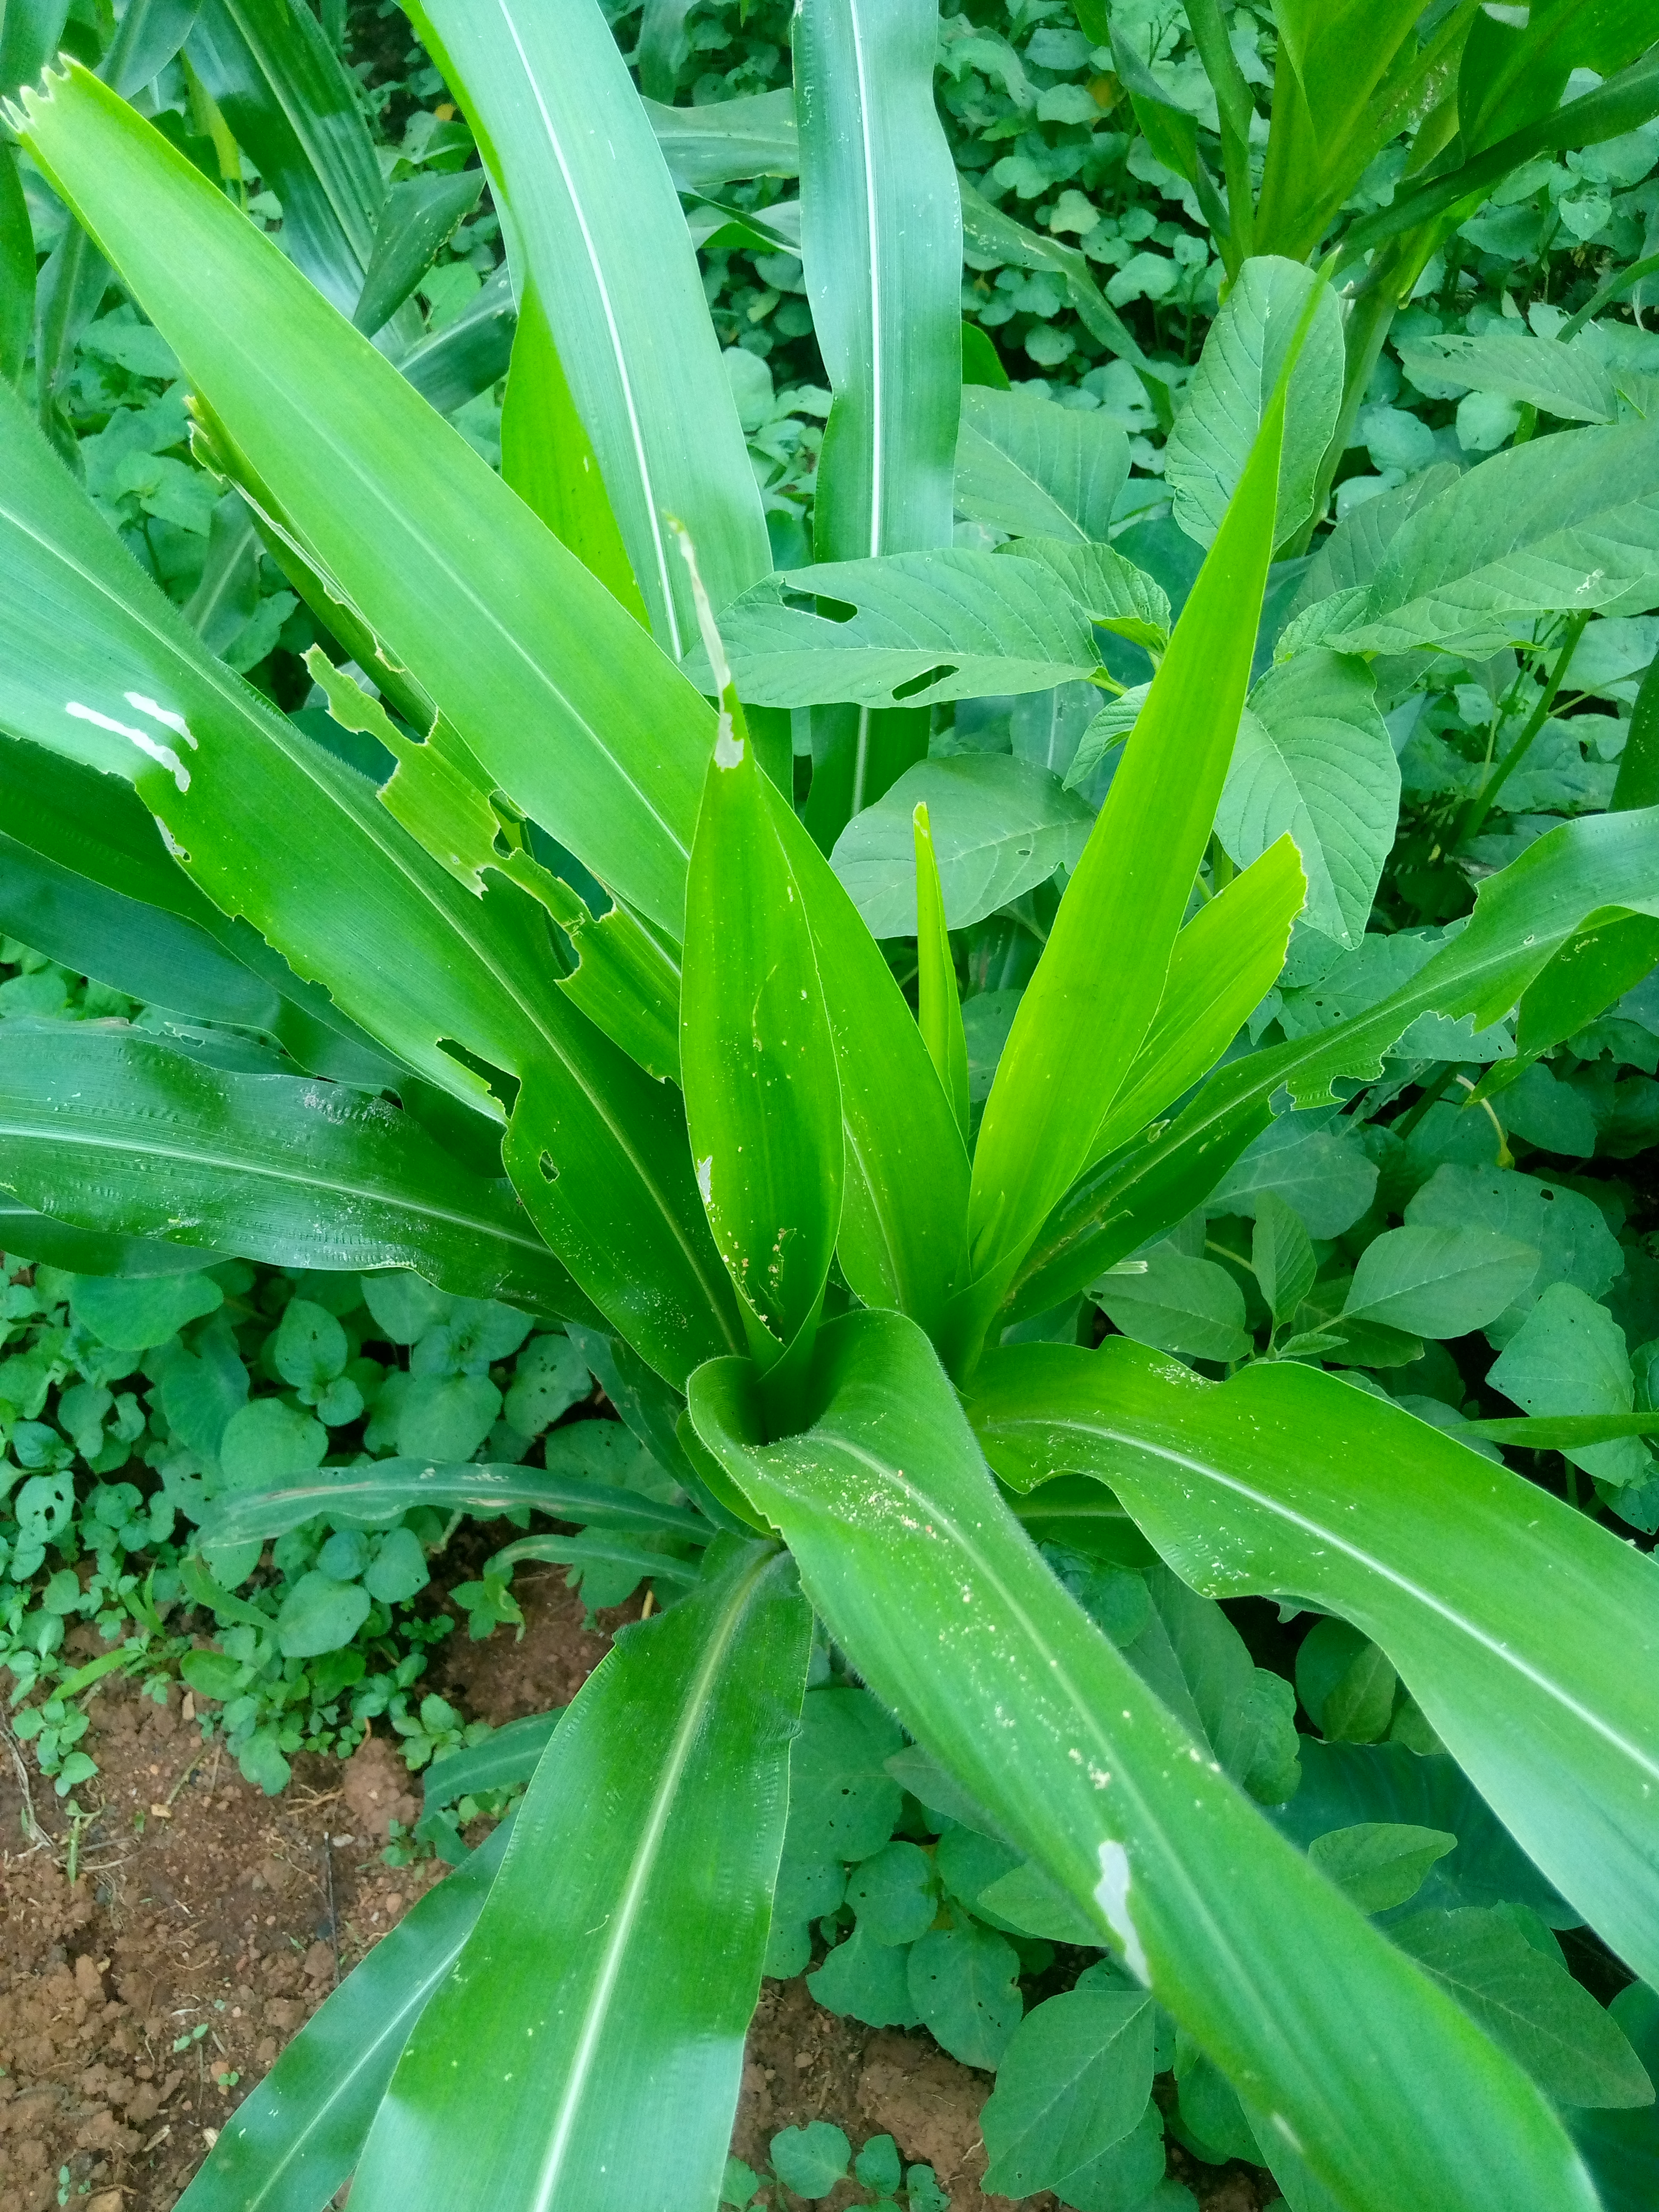
Label: spodoptera_frugiperda